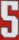
Number: 5